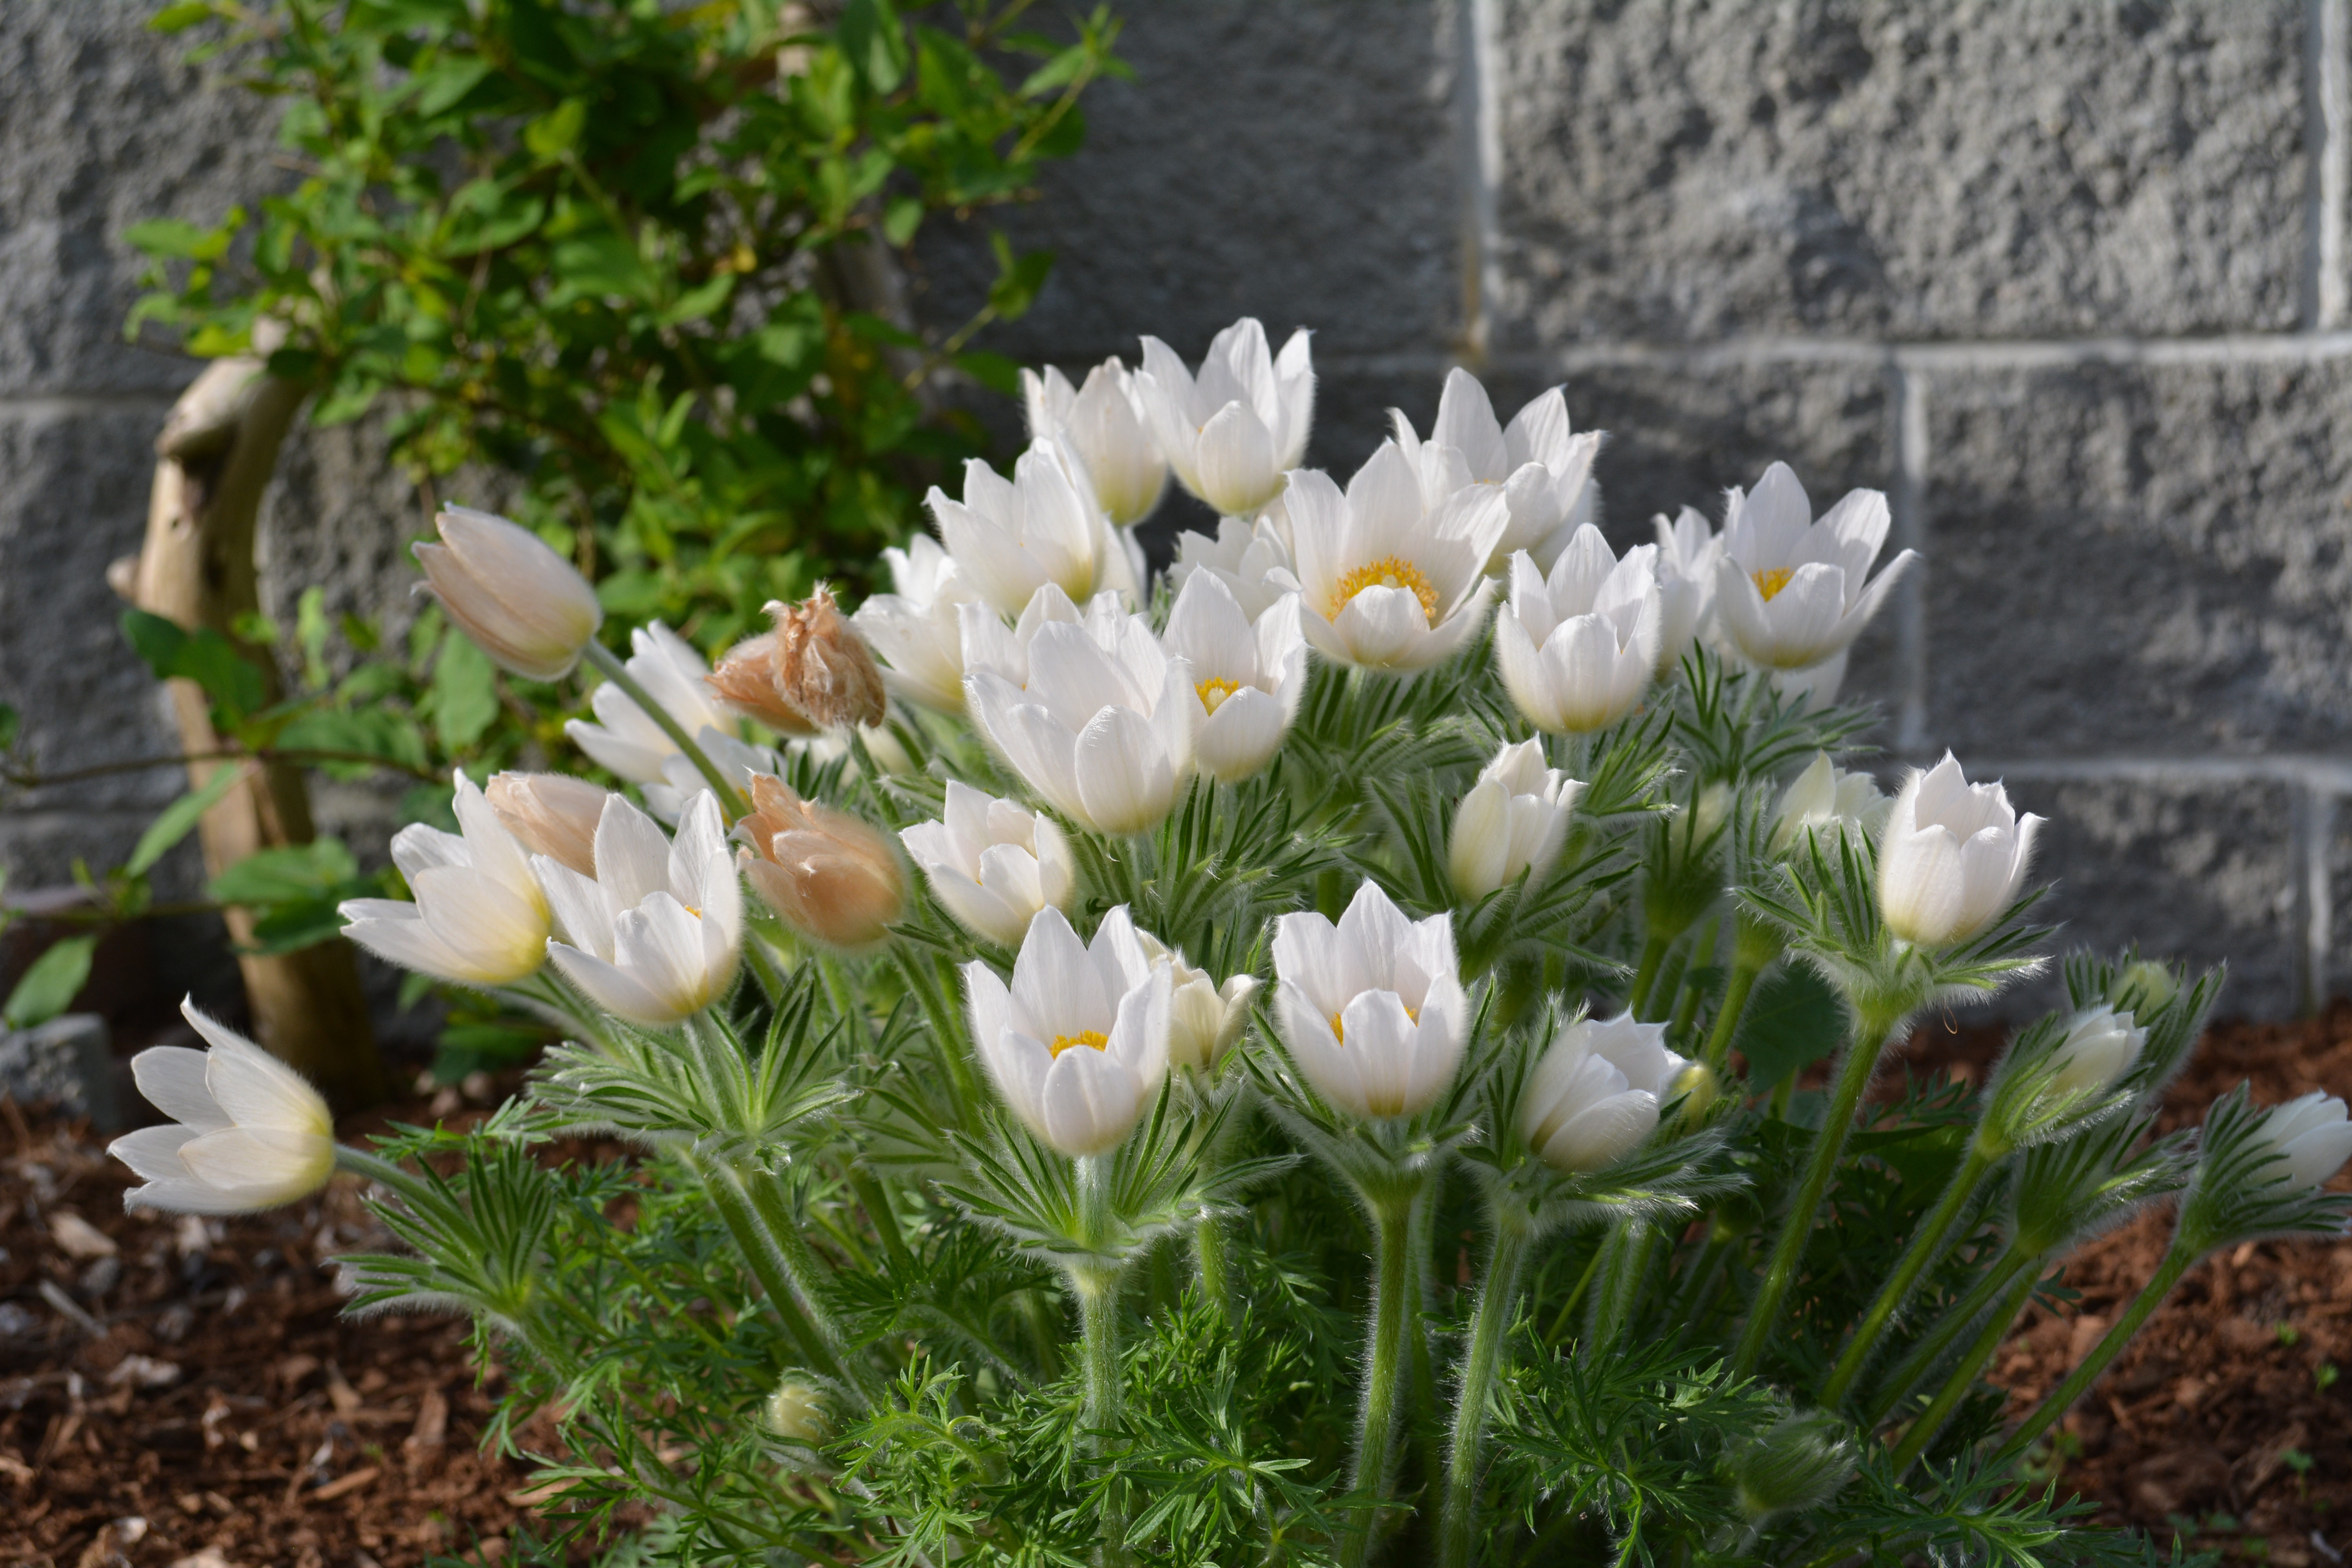
plant, flower, tulip, spring, botany, flora, wildflower, crocus, white flowers, delicate flowers, flowering plant, land plant